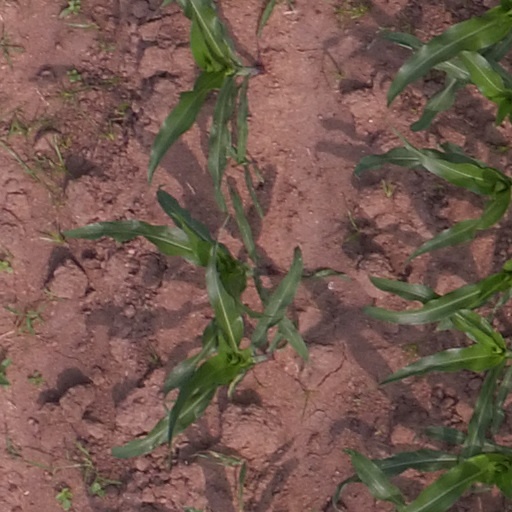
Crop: maize; corn